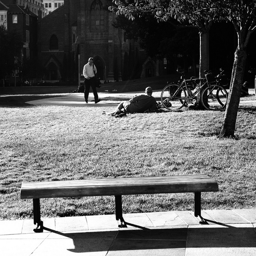
A bicycle is leaning by a pole in the park.
A bench in a park near a grassy field.
a man laying on the ground next to a bicycle while a man walks toward him
A man walking through a park next to a group of parked bicycles.
A person laying on a law with a bike parked next to him/her while a man walks by.